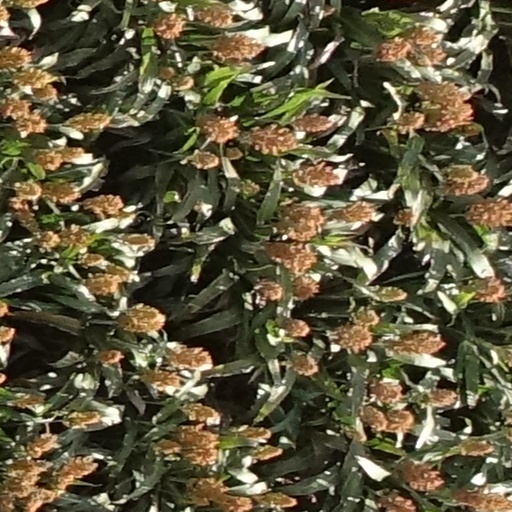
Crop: sorghum